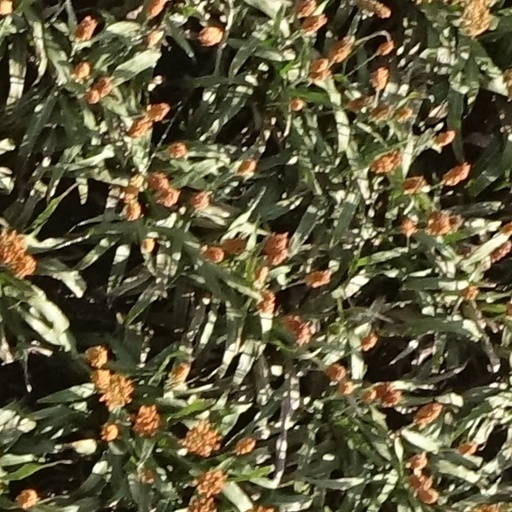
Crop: sorghum